The Real Housewives of Atlanta season 5

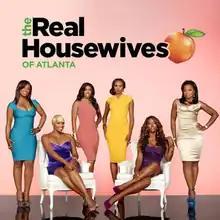
Cover used by the iTunes StoreLeft to right: Burruss, Leakes, Williams, Bailey, Moore and Parks(Not pictured) Zolciak-Biermann

The fifth season of "The Real Housewives of Atlanta", an American reality television series, was broadcast on Bravo. It aired from November 4, 2012 until April 28, 2013 and was primarily filmed in Atlanta, Georgia. Its executive producers are Lauren Eskelin, Lorraine Haughton, Glenda Hersh, Carlos King, Steven Weinstock and Andy Cohen.